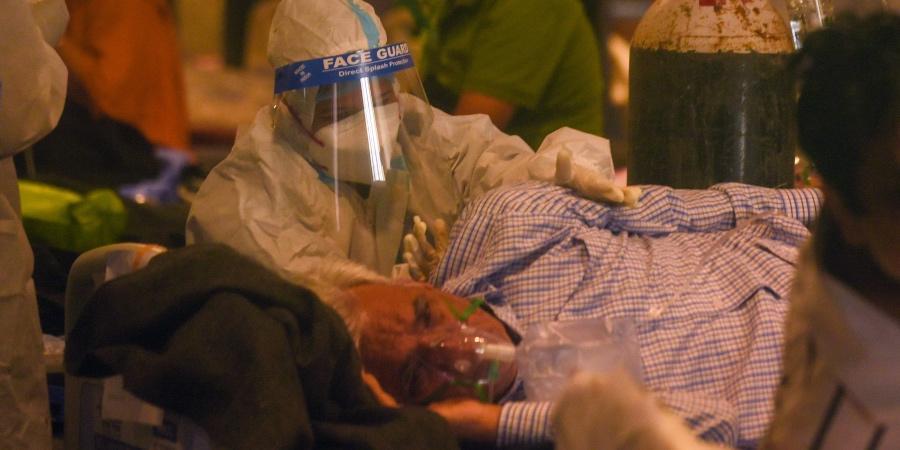
Objects detected:
Face_Shield
Mask
Coverall